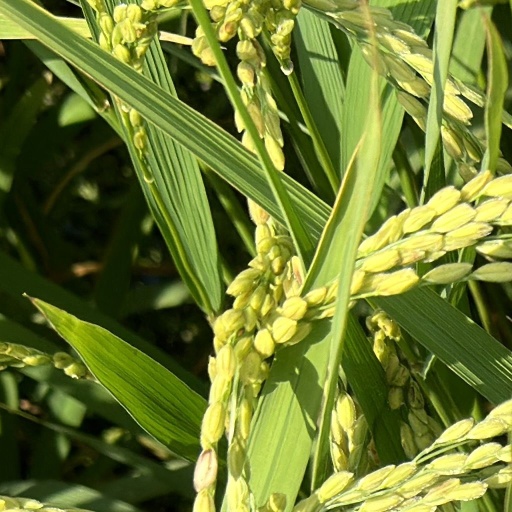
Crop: rice